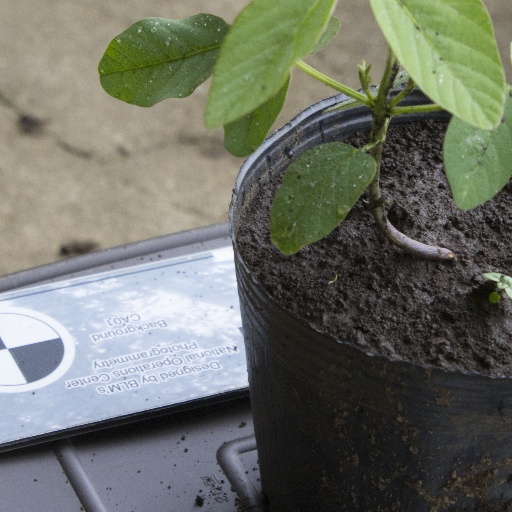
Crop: soybean